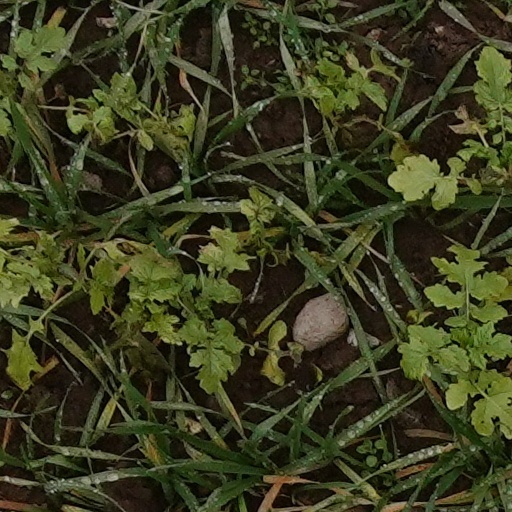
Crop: wheat